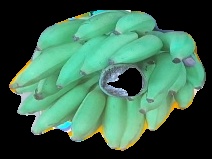
Variety: elakki-bale
Grade: grade2